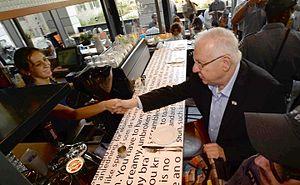
L’attentat de Tel Aviv du 8 juin 2016 est une attaque terroriste à l'arme à feu perpétrée par 2 Palestiniens contre des civils attablés au café Max Brenner du marché Sarona à Tel Aviv. L'attentat fait 4 tués et 7 blessés.